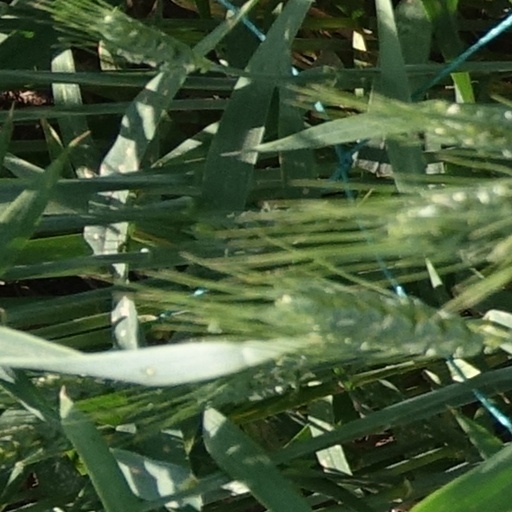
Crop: wheat